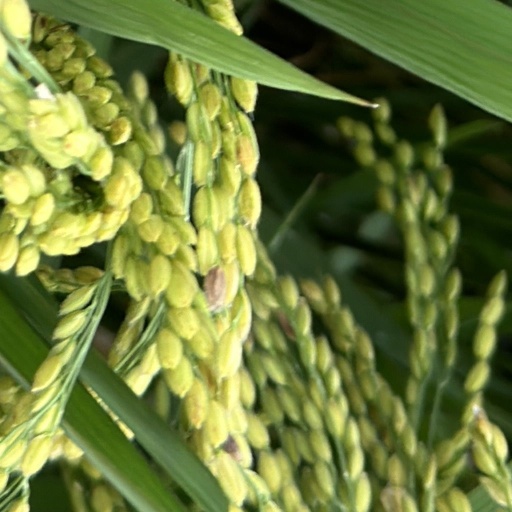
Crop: rice